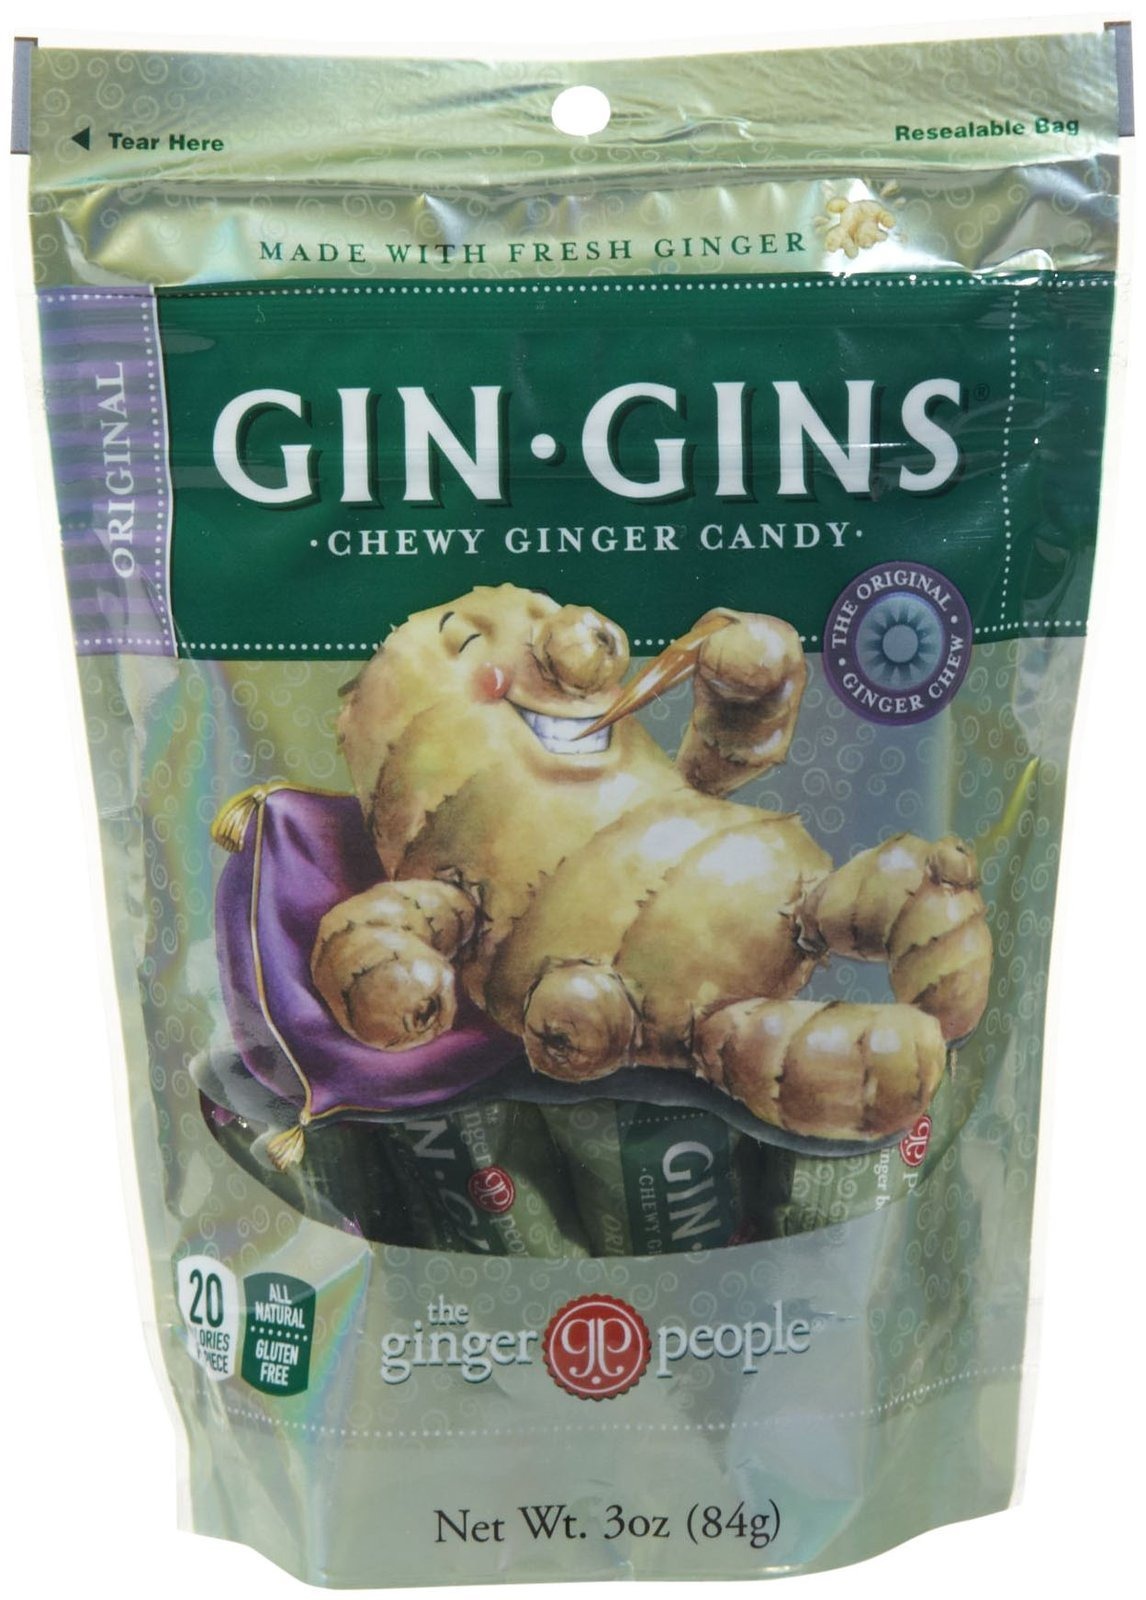
Item Name: The Ginger People Original Ginger Chews - 3 oz
Bullet Point 1: America's #1 Selling Ginger Candy!A Soothing Travel Treat! - Good for All Modes of Travel & ActivityAll NaturalGluten FreeFat FreeVeganMade with Fresh GingerStimulating & Delicious
Bullet Point 2: Ginger People
Value: 3.0
Unit: Ounce

Price: 4.87